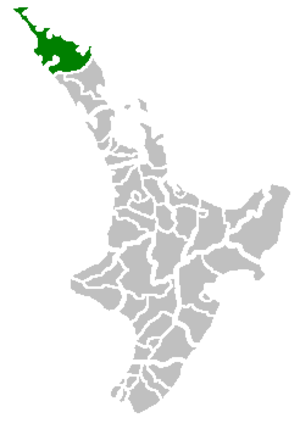
Le district du Far North est, comme son nom l'indique, le district le plus septentrional de la Nouvelle-Zélande, occupant la pointe nord de l'île du Nord.